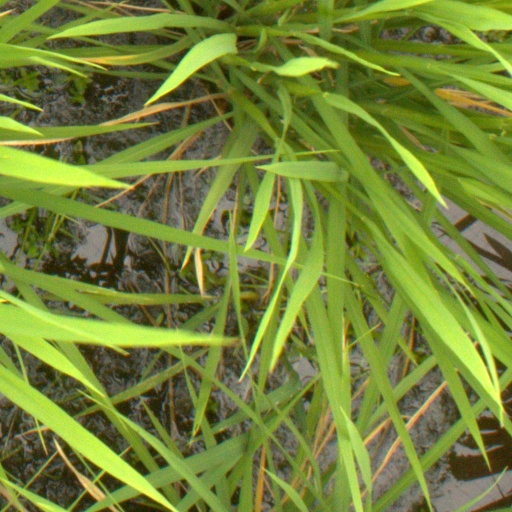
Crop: rice